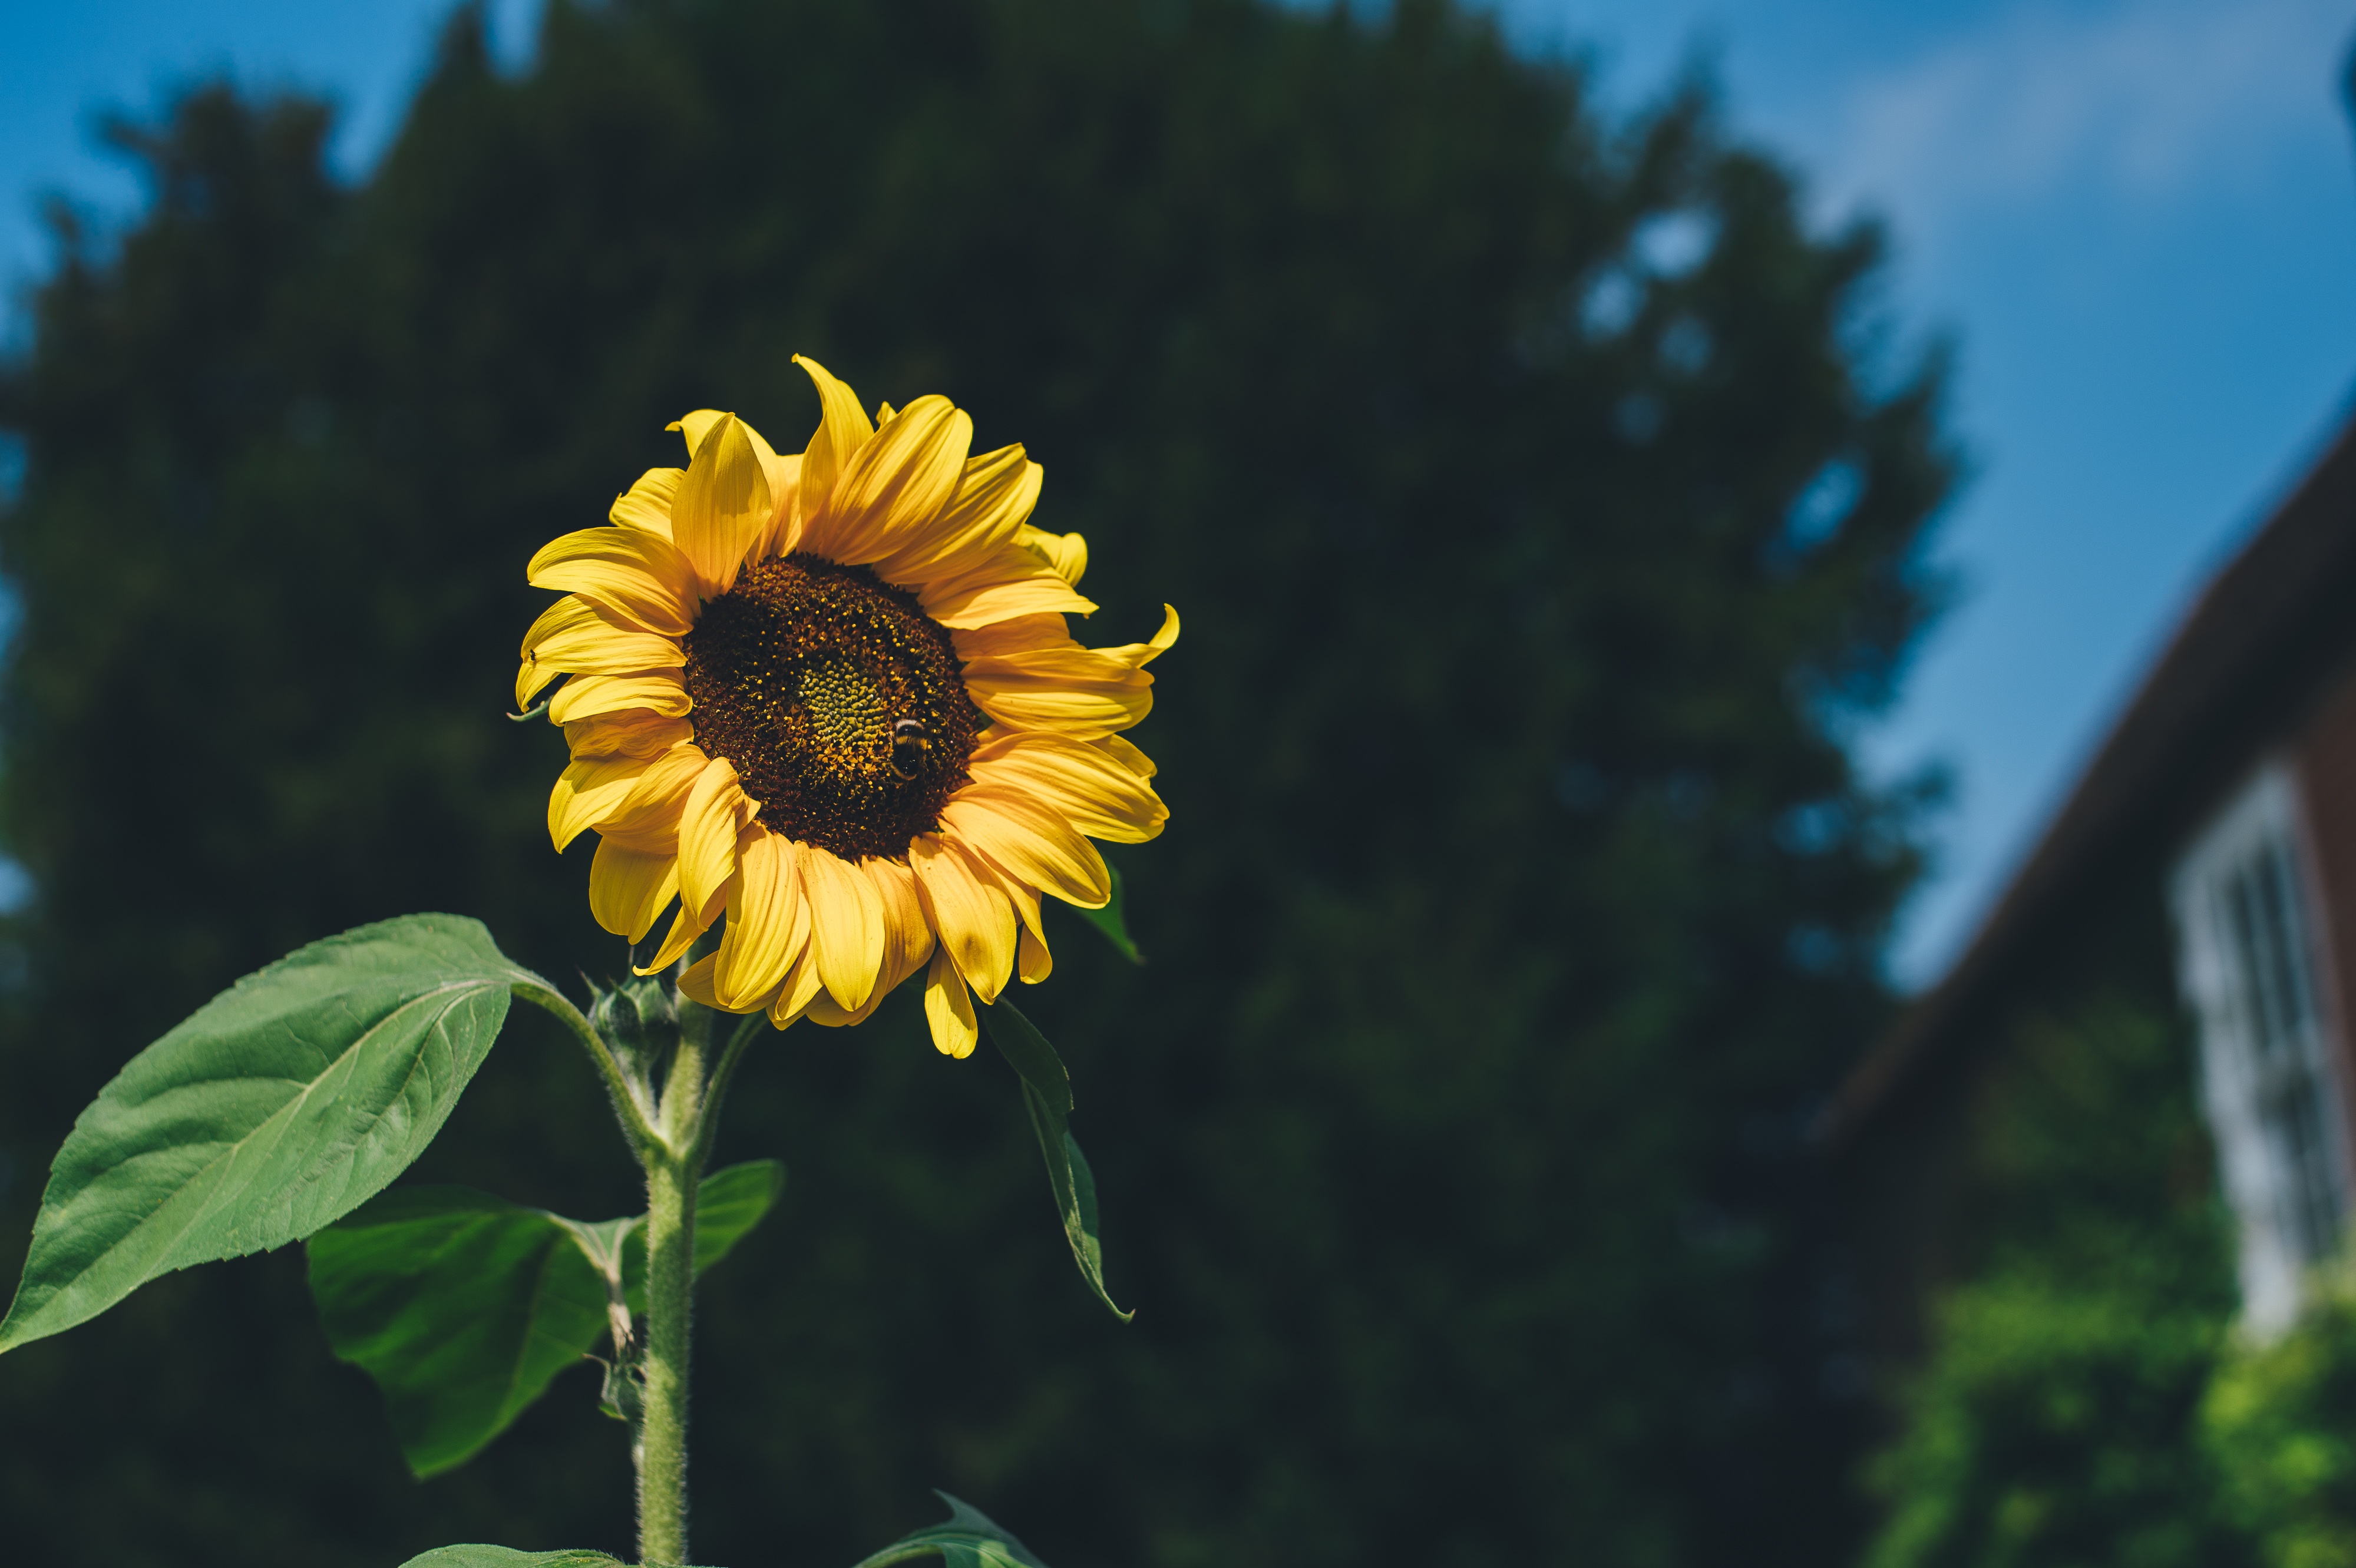
nature, plant, sky, field, sunlight, seed, flower, petal, green, botany, yellow, flora, sunflower, macro photography, flowering plant, daisy family, plant stem, land plant